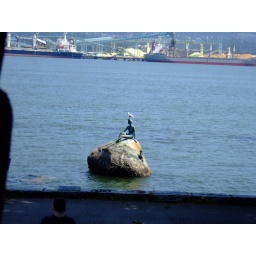
Statue of a girl in a wetsuit in Stanley Park. The water comes up the the girl's feet at high tide.